The Boy (2016 film)

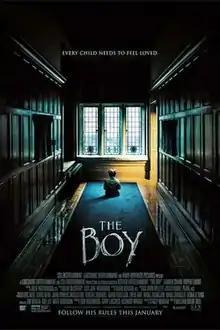
Theatrical release poster

The Boy is a 2016 horror film directed by William Brent Bell and written by Stacey Menear. The film stars Lauren Cohan and Rupert Evans. It is an international co-production between China and the United States. Filming began on March 10, 2015, in Victoria, British Columbia. STXfilms released "The Boy" in the United States on January 22. The film grossed $64 million worldwide on a $10 million budget. A sequel, "", was released on February 21, 2020.